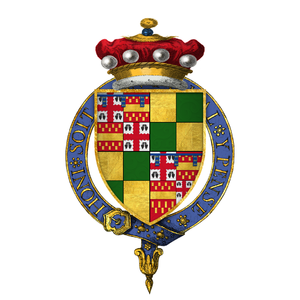
Baron Berners est un titre de noblesse héréditaire dans la pairie d'Angleterre.